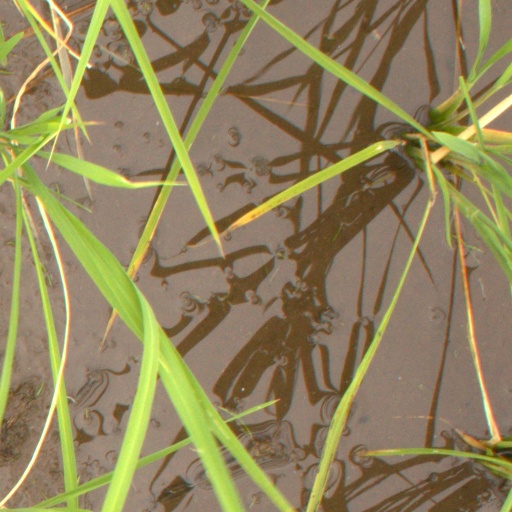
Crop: rice